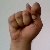
The image shows a hand gesture representing the letter 'T' in Indian Sign Language.